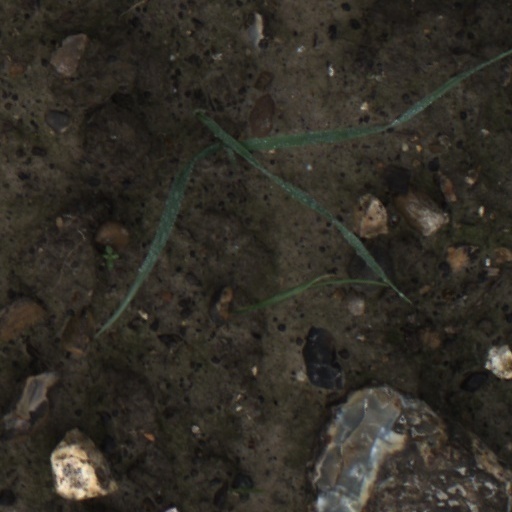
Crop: wheat